New Carissa

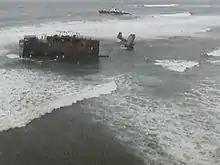
The stern of "New Carissa" rests on the beach, 7 October 1999.

Although the initial attempts to dismantle or tow the stern to sea failed, the State of Oregon still intended to see the remainder of the vessel removed from the beach. In 2006, the state's lawsuit against the ship's owners was settled, clearing the legal obstacles that prevented removal and providing the funds necessary to finance the project. Removal plans were complicated by the fact that the stern had become deeply embedded in the sand in the seven years since the wreck, with some portions of the stern estimated to be below the sand line.